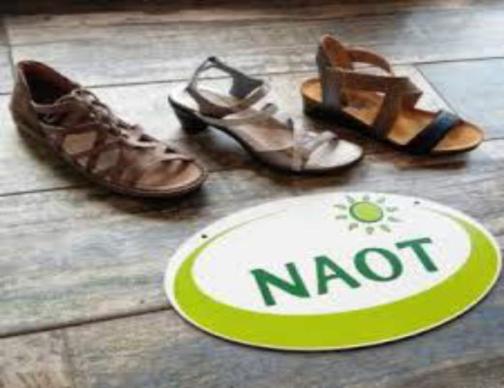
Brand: naot
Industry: Clothes